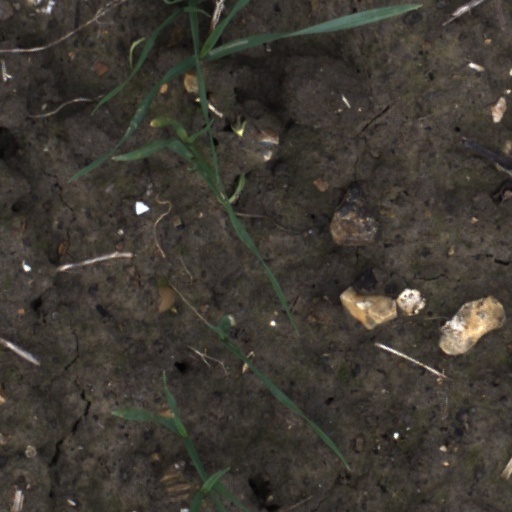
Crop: wheat